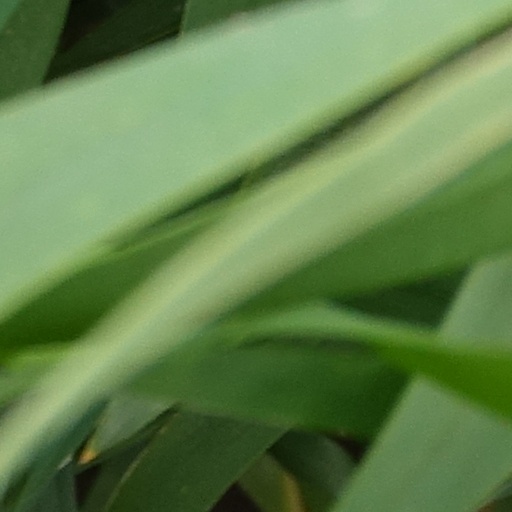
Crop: wheat